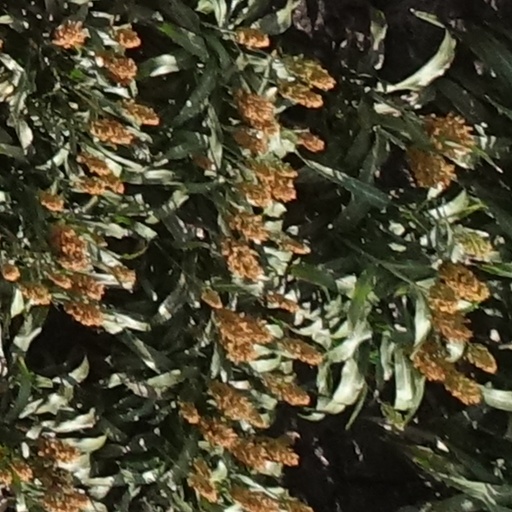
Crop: sorghum